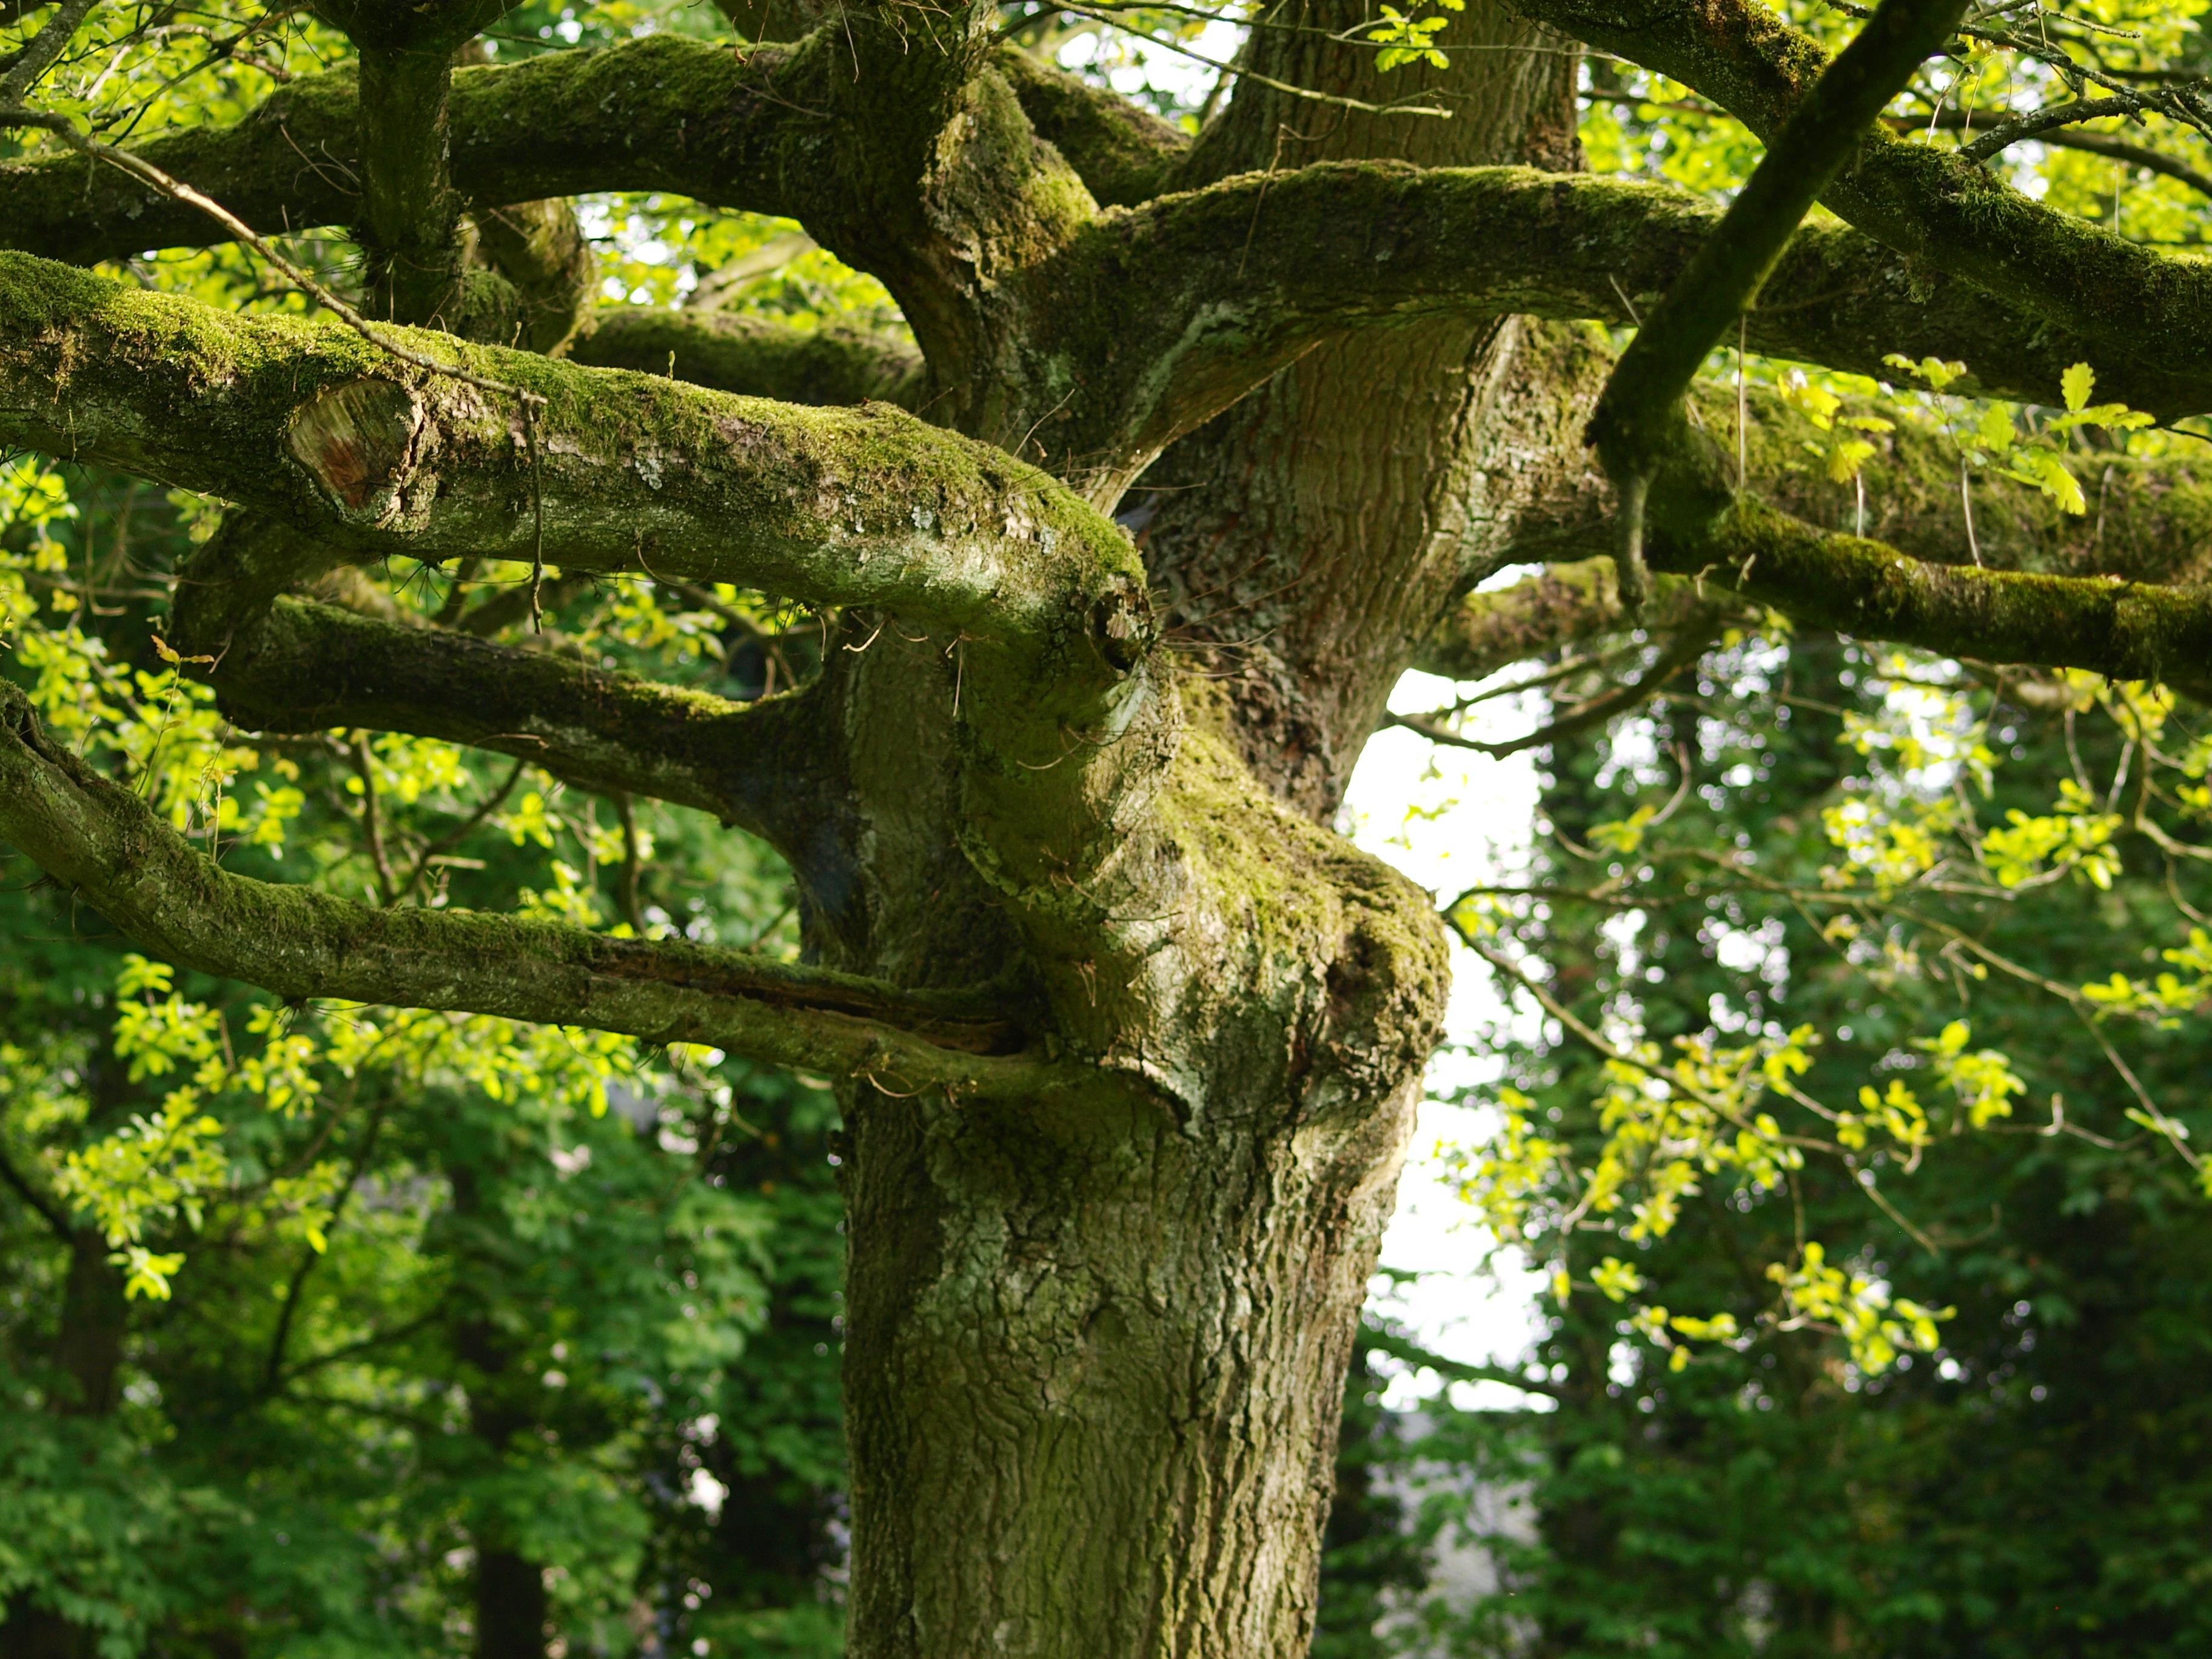
tree, nature, forest, branch, plant, sunlight, leaf, flower, trunk, moss, log, green, jungle, botany, flora, vegetation, rainforest, deciduous, gnarled, woodland, habitat, old tree, old growth forest, natural environment, woody plant, land plant